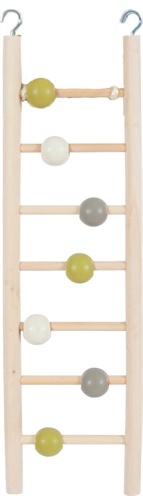
Zolux-Leiter Holz 7 Stufen Mit Perlen
Zolux-Leiter Holz 7 Stufen mit Perlen 1x8,5x35 cm Eine schöne Holzleiter mit Perlen für den Vogelkäfig. Diese Leiter hat 7 Stufen. Die Oberseite ist mit 2 Haken versehen, so dass Sie die Leiter leicht an den Stäben befestigen können. Material: Holz Abmessungen: 1x8,5x35 cm Auch mit 9 Stufen (1x9x37,5 cm) und mit 5 Stufen (1x7x23,5) erhältlich.
Brand: ZOLUX
Category: Animals & Pet Supplies > Pet Supplies > Bird Supplies > Bird Ladders & Perches > Ladders & Steps